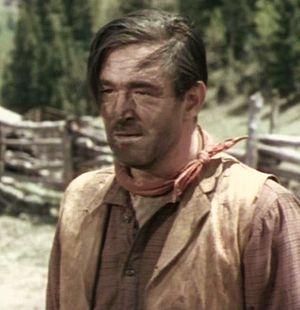
Ted de Corsia est un acteur américain, de son nom complet Edward Gildea De Corsia, né à New York — Circonscription de Brooklyn — le 29 septembre 1903, mort à Los Angeles — Quartier d'Encino — le 11 avril 1973.
La Vallée de la vengeance est un film américain réalisé par Richard Thorpe, sorti en 1951.